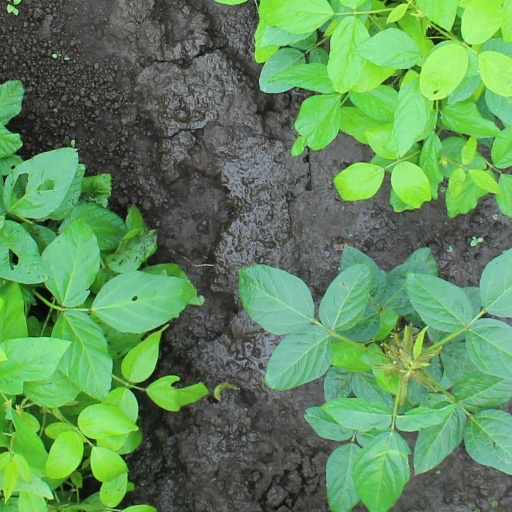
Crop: soybean